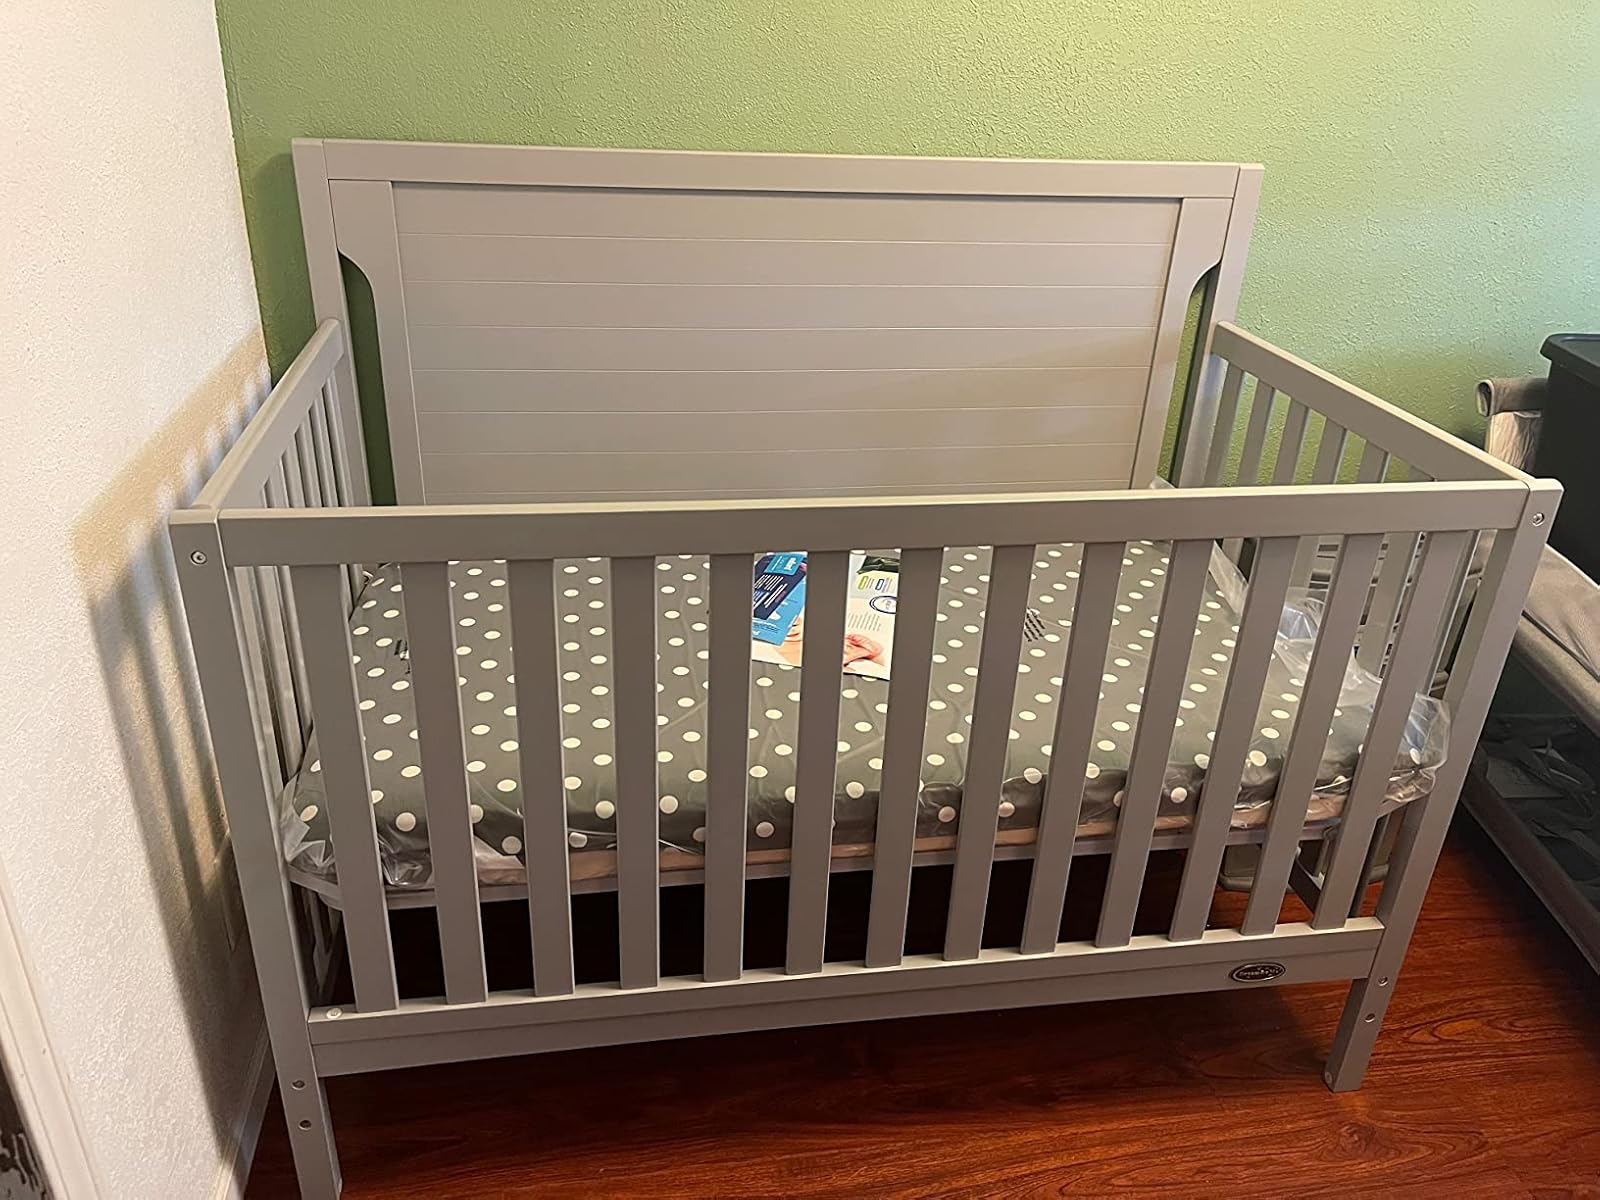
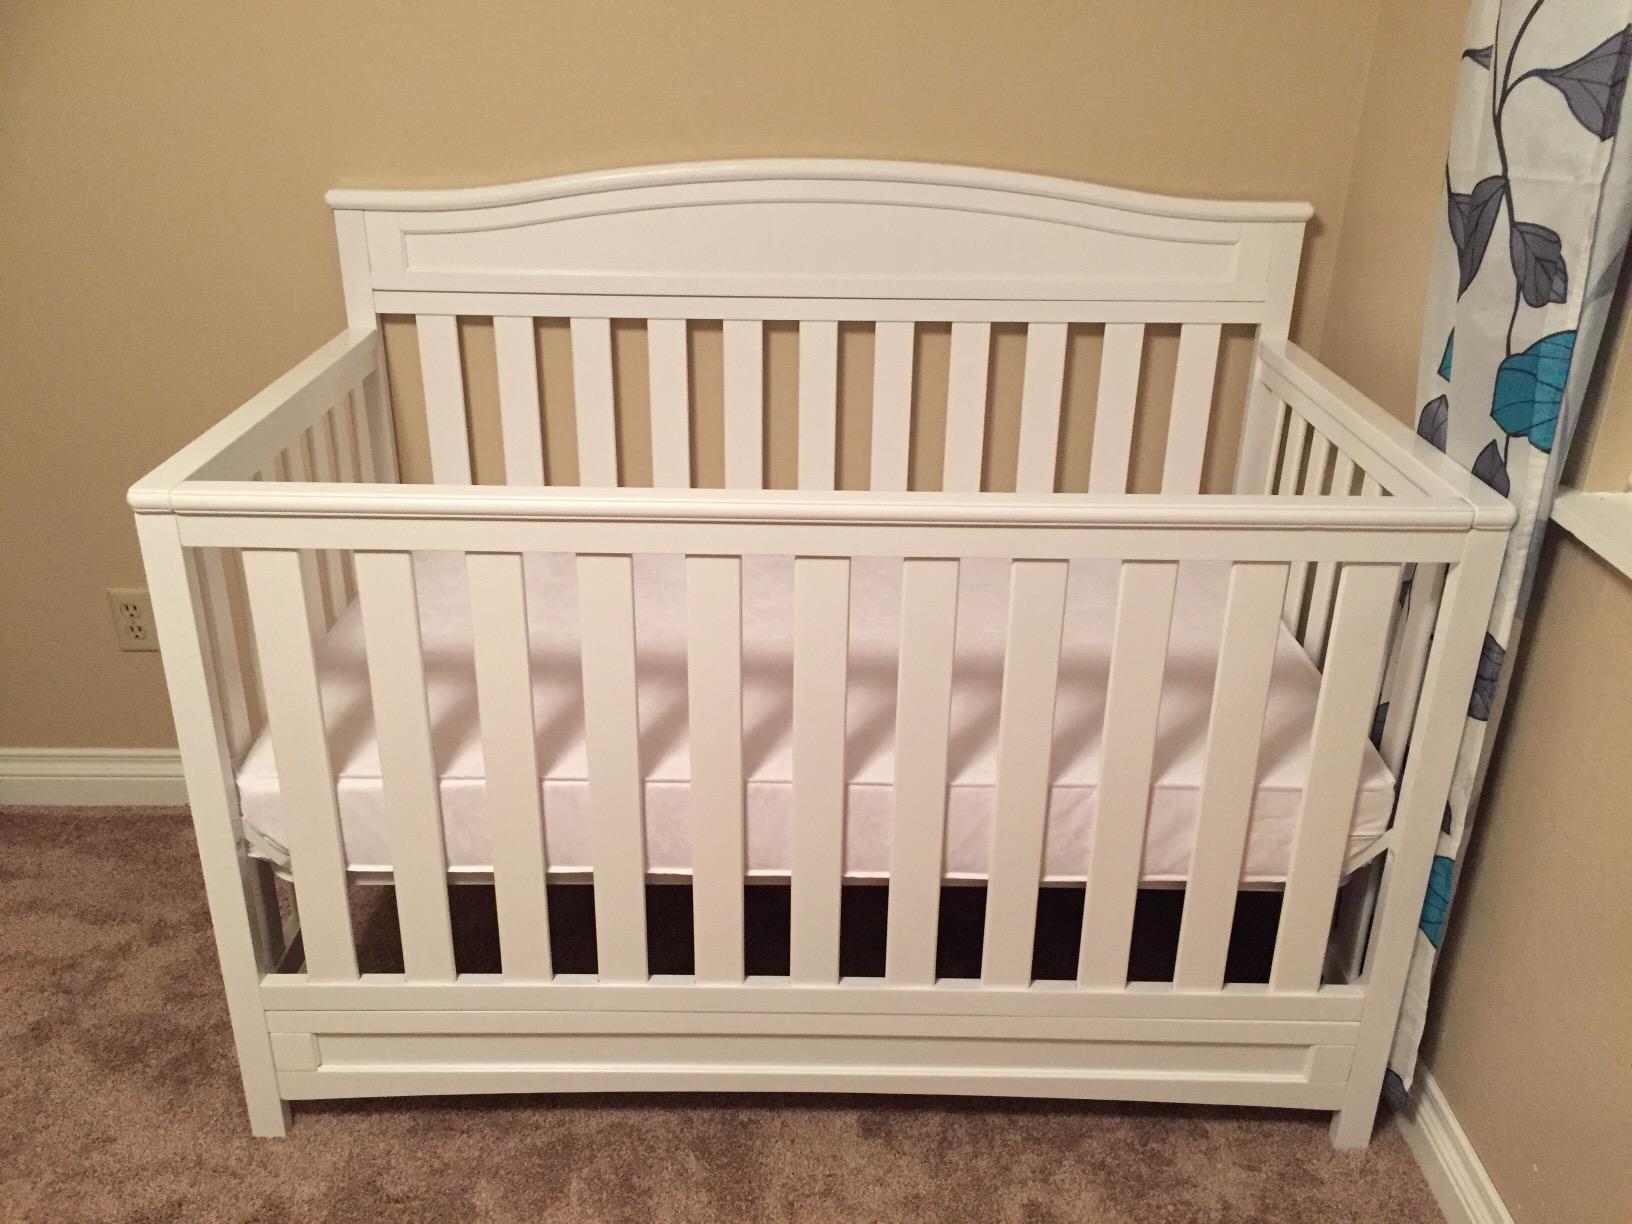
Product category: products_crib
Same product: no